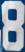
Number: 8